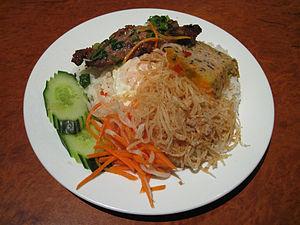
Le cơm tấm, ou cơm tấm sườn bì chả, est un plat vietnamien préparé à partir de grains de riz brisés. Tấm désigne les grains de riz brisés tandis que cơm désigne le riz cuit. Ce plat est aussi connu sous le nom de cơm tấm Sài Gòn, variante servie notamment au sud du Viêt Nam, à Hô-Chi-Minh-Ville. Il est parfois désigné sous le nom « riz aux trésors » dans les restaurants vietnamiens en France.